Ruthe Farmer

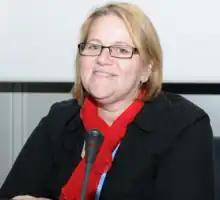
via CSforAll on Flickr, CCO 1.0

Ruthe Farmer is an American policymaker and activist. She is focused on inclusion and leveraging existing infrastructure to scale change for girls' participation in technology and engineering. She is founder and CEO of the Last Mile Education Fund and also serves as the Chief Evangelist for CSforAll and she was a senior policy advisor for tech inclusion at the White House Office of Science and Technology Policy in the Obama administration and Chief Strategy and Growth Officer at the National Center for Women & Information Technology.